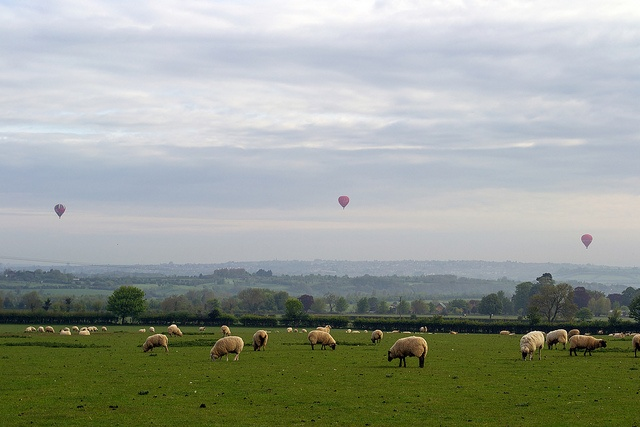
Three hot air balloons fly above sheep in a field.
A group of sheep grazing and hot air balloons in the background.
A large herd of sheep in a grass field.
The sheep is in the field playing and eating
Several sheep graze in a field of grass with three hot air balloons in the background.